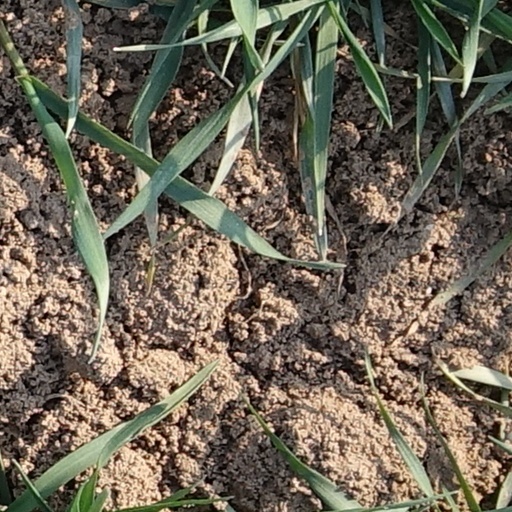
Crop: wheat